Plasticizer

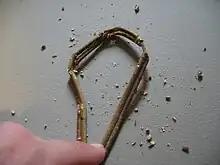
Migration of plasticizers out of their host plastics leads to loss of flexibility, embrittlement, and cracking. This decades-old plastic lamp cord crumbles when flexed, due to loss of the plasticizers.

Over the last 60 years more than 30,000 different substances have been evaluated for their suitability as polymer plasticizers. Of these, only a small number – approximately 50 – are today in commercial use.